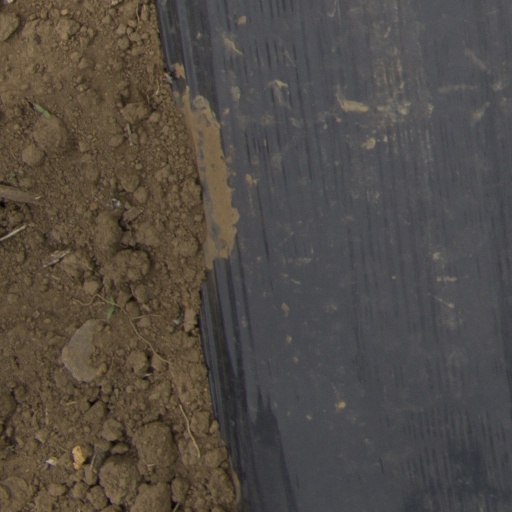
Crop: Jerusalem artichoke